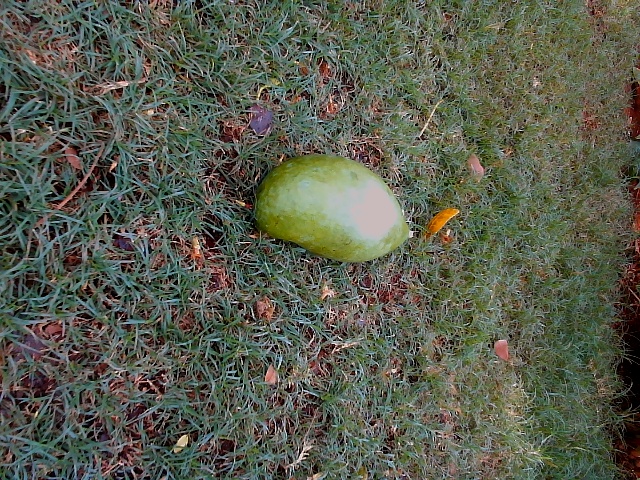
Label: Raw_Mango